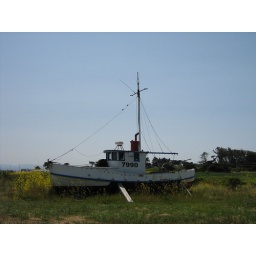
If you are out walking around by these boats...look up the hill on the right..there are some scuptures up there.